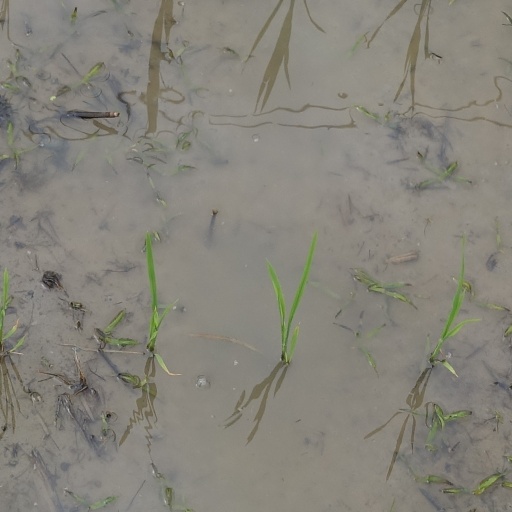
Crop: rice